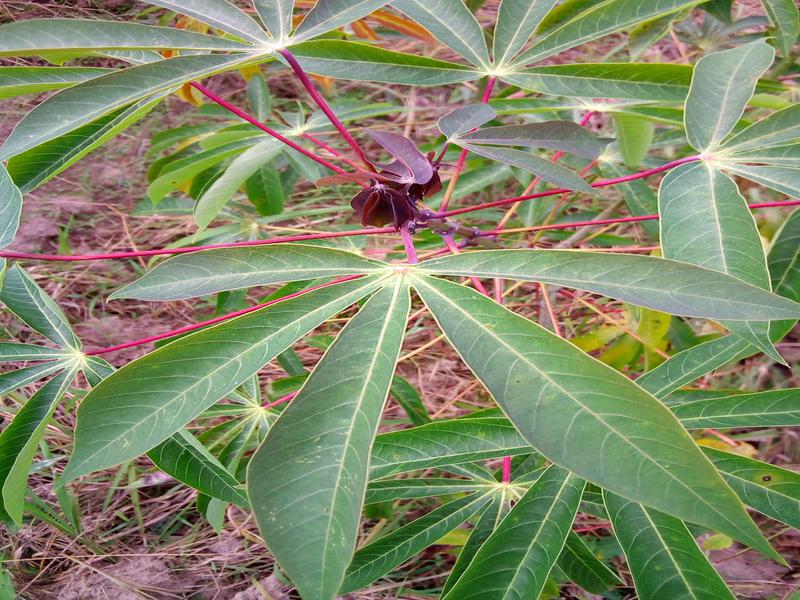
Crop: cassava
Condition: healthy